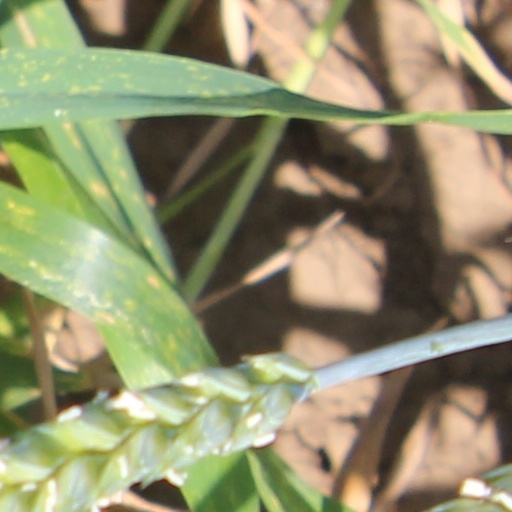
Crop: wheat